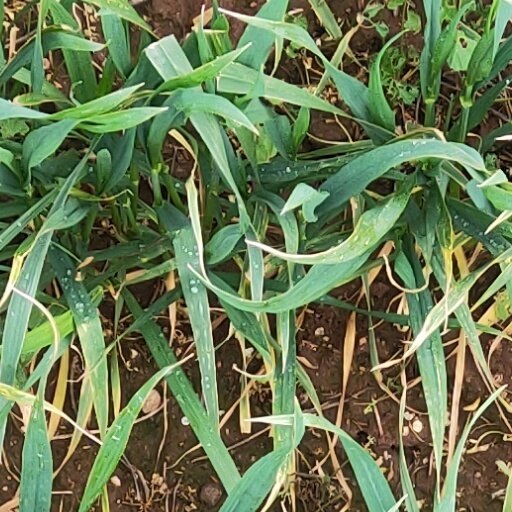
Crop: wheat